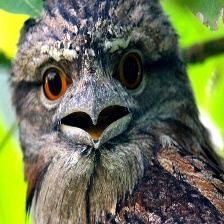
Species: TAWNY FROGMOUTH
Scientific name: PODARGUS STRIGOIDES